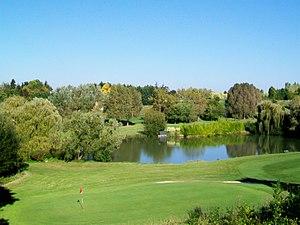
Un étang au golf de Plessis-Bellefontaine.
Bellefontaine est une commune du Val-d'Oise située dans la vallée de l'Ysieux, au nord de la plaine de France, à l'orée de la forêt de Chantilly et à environ 30 km au nord de Paris.